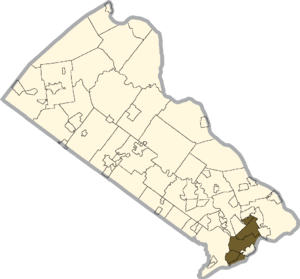
Bristol Township est un township, situé dans le comté de Bucks, en Pennsylvanie, aux États-Unis. En 2010, le township comptait une population de 54 582 habitants.